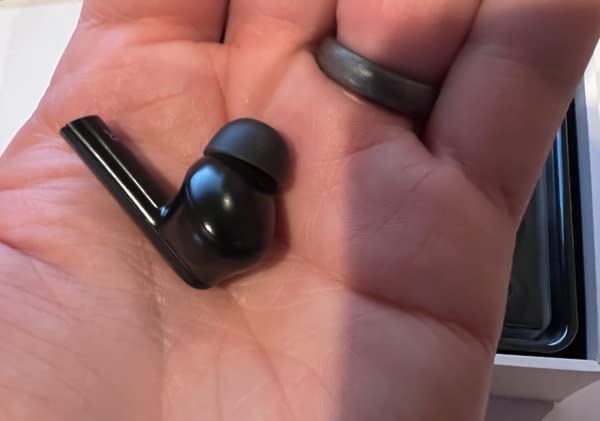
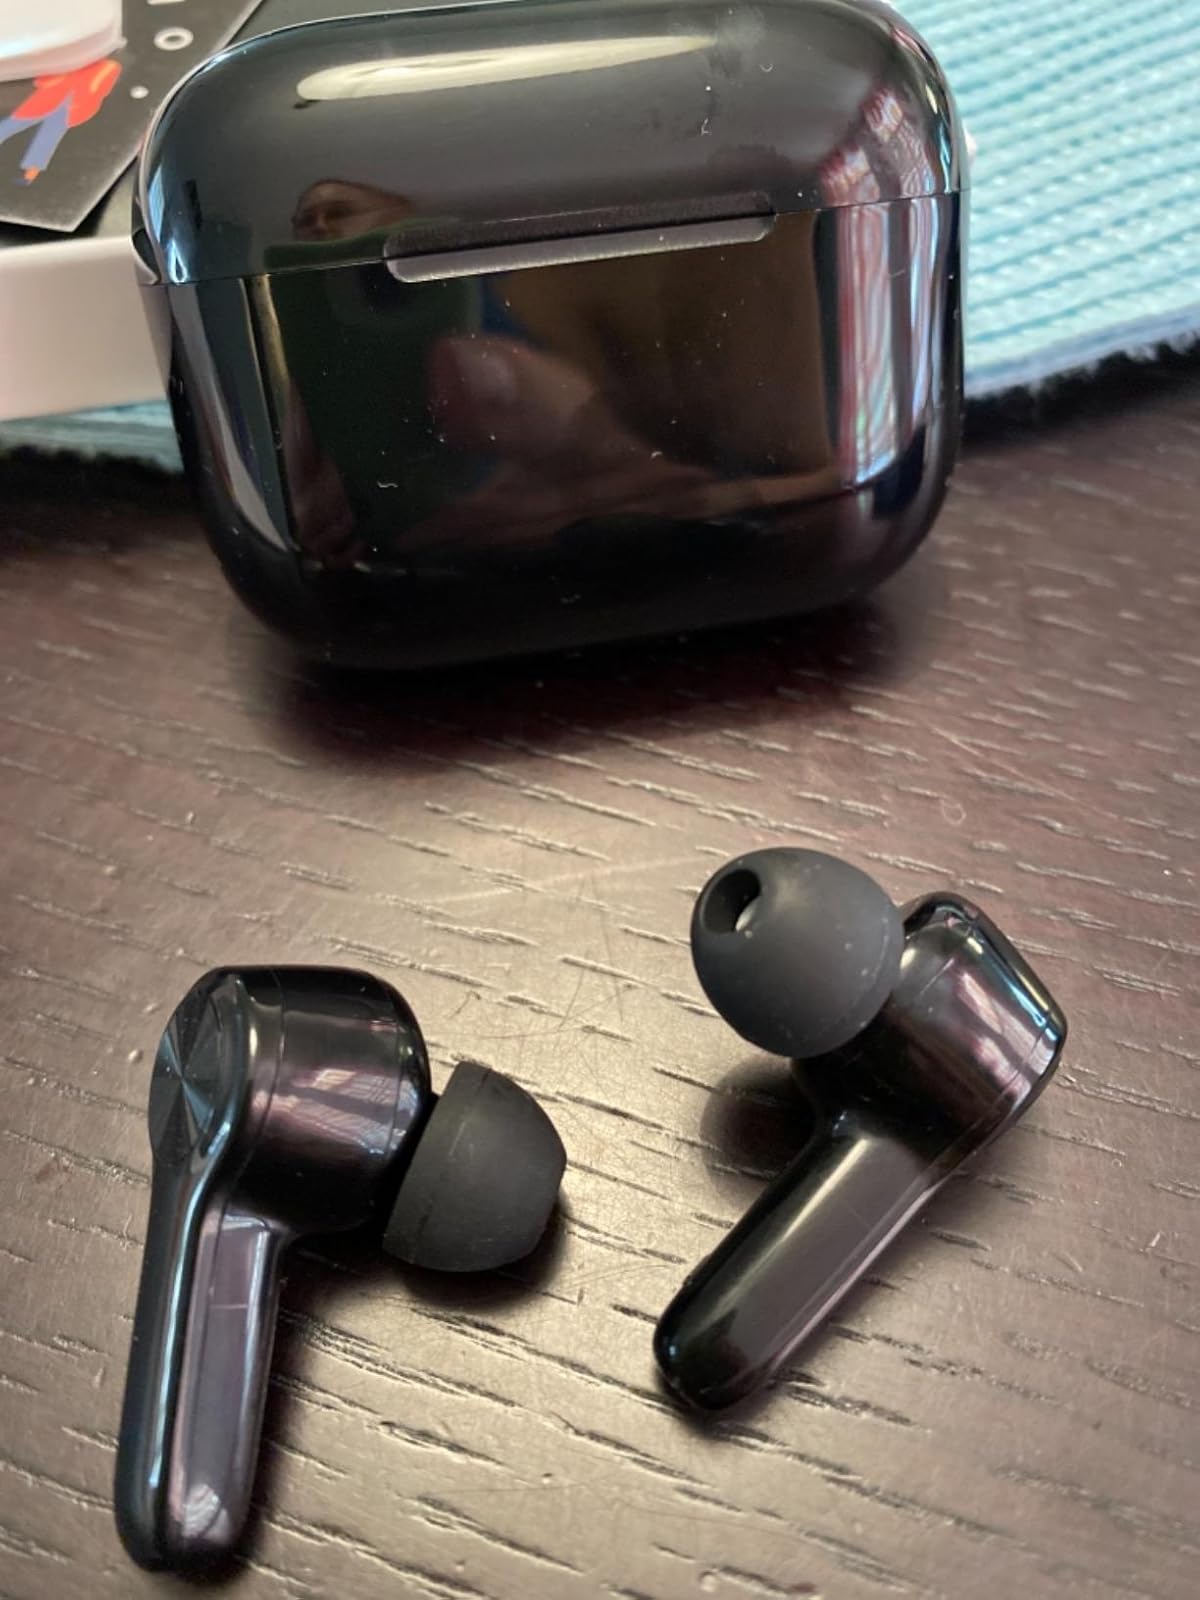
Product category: earbuds
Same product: no